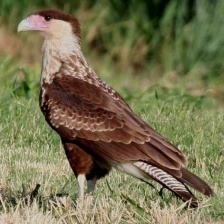
Species: CRESTED CARACARA
Scientific name: CARACARA CHERIWAY